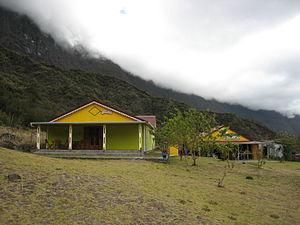
Une épicerie à Marla.
Mafate est l'un des trois grands cirques naturels du massif du Piton des Neiges, sur l'île de La Réunion. Ce cirque a été formé par la combinaison d'effondrements tectoniques et d'une forte érosion torrentielle, créant un relief particulièrement escarpé et chaotique et constituant le bassin versant de la rivière des Galets.